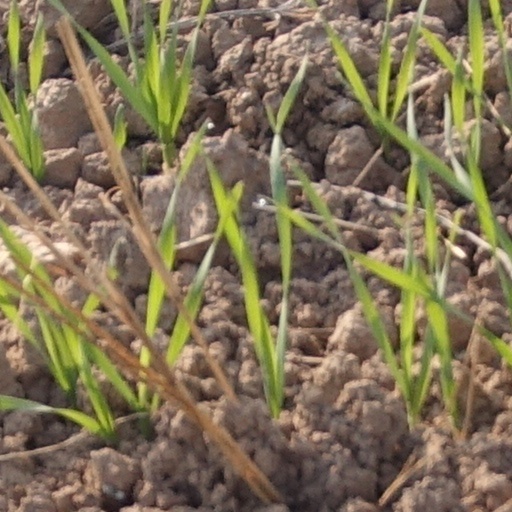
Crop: wheat